J. N. Reynolds

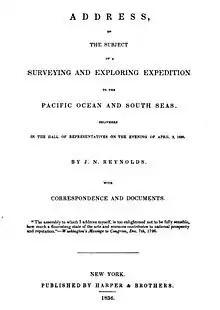
Edgar Allan Poe was influenced by "Address on the Subject of a Surveying and Exploring Expedition to the Pacific Ocean and the South Seas" (1836).

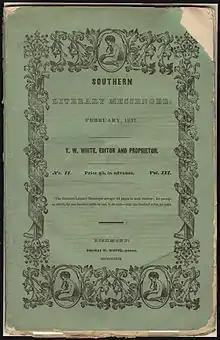
"The Southern Literary Messenger", February, 1837, containing the second installment of "The Narrative of Arthur Gordon Pym".

In the January 1837 issue of the "Southern Literary Messenger", Edgar Allan Poe reviewed Reynolds' "Address, on the Subject of a Surveying and Exploring Expedition to the Pacific Ocean and South Seas (New York, 1836) first given to the House of Representatives on April 2, 1836".